J. W. Schull

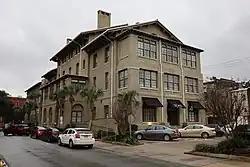
Savannah's former Marine Hospital, at which Schull was evaluated

Woodhull reported that "a careful inquiry" had pinpointed Delaware native Schull, the steward of the schooner "F. A. Server", as the primary case of the disease's outbreak. Schull's vessel had arrived in Savannah from New York City, laden with coal (or ice, according to another source), on July 10, 1876. Schull fell sick while aboard just under two weeks later, on July 23. He was taken ashore to the boarding house of Mrs. Hearn, on Indian Street at the corner of Ann Street, on July 25. After receiving treatment from a doctor, William Duncan, who diagnosed congestive fever, Schull stayed there for three days, before being moved to Savannah's Marine Hospital. In the meantime, Mrs. Hearn's son-in-law David Coleman, slept in the bed Schull had been using. He left for Darien, Georgia, on August 16 and, two days later, endured a four-hour fever. He survived and returned to Savannah on August 19.